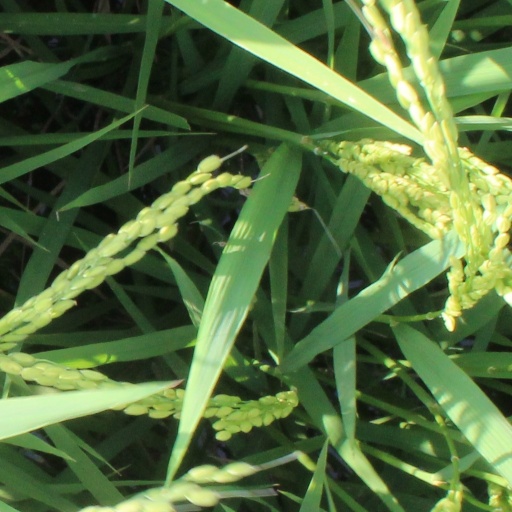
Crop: rice